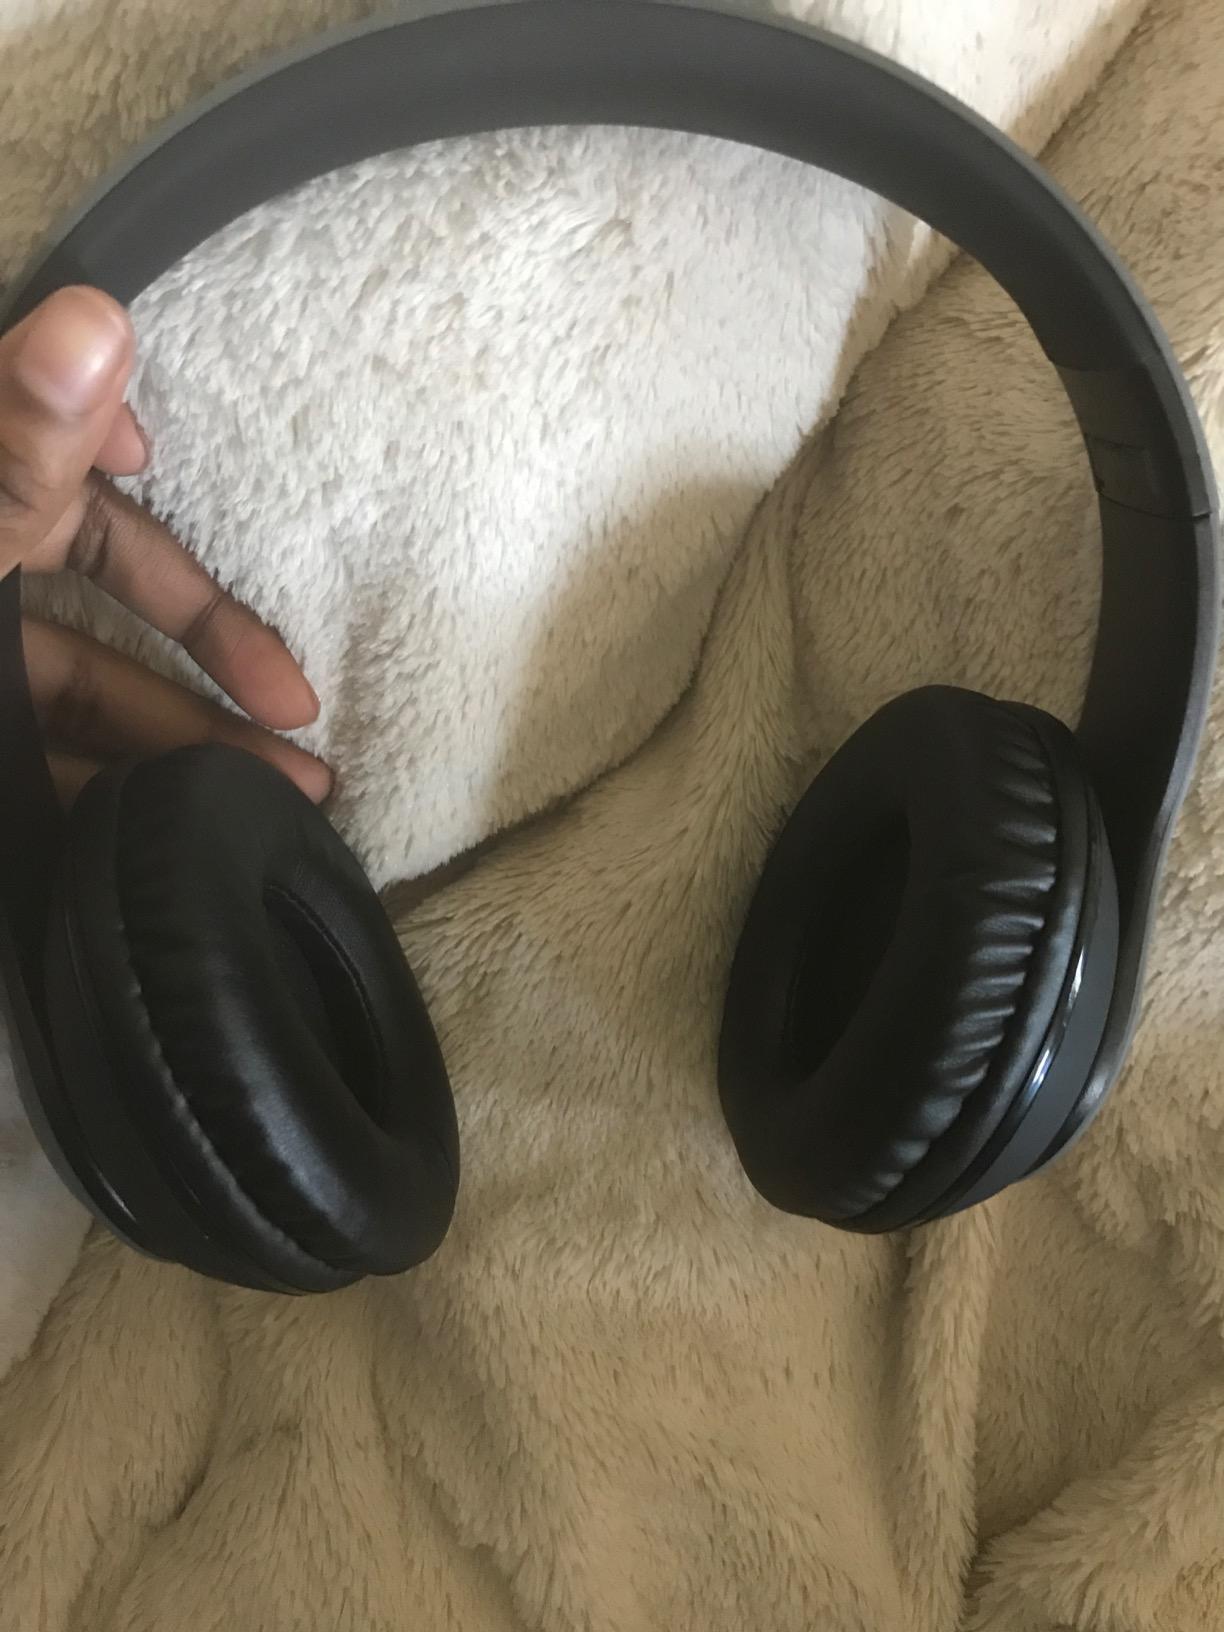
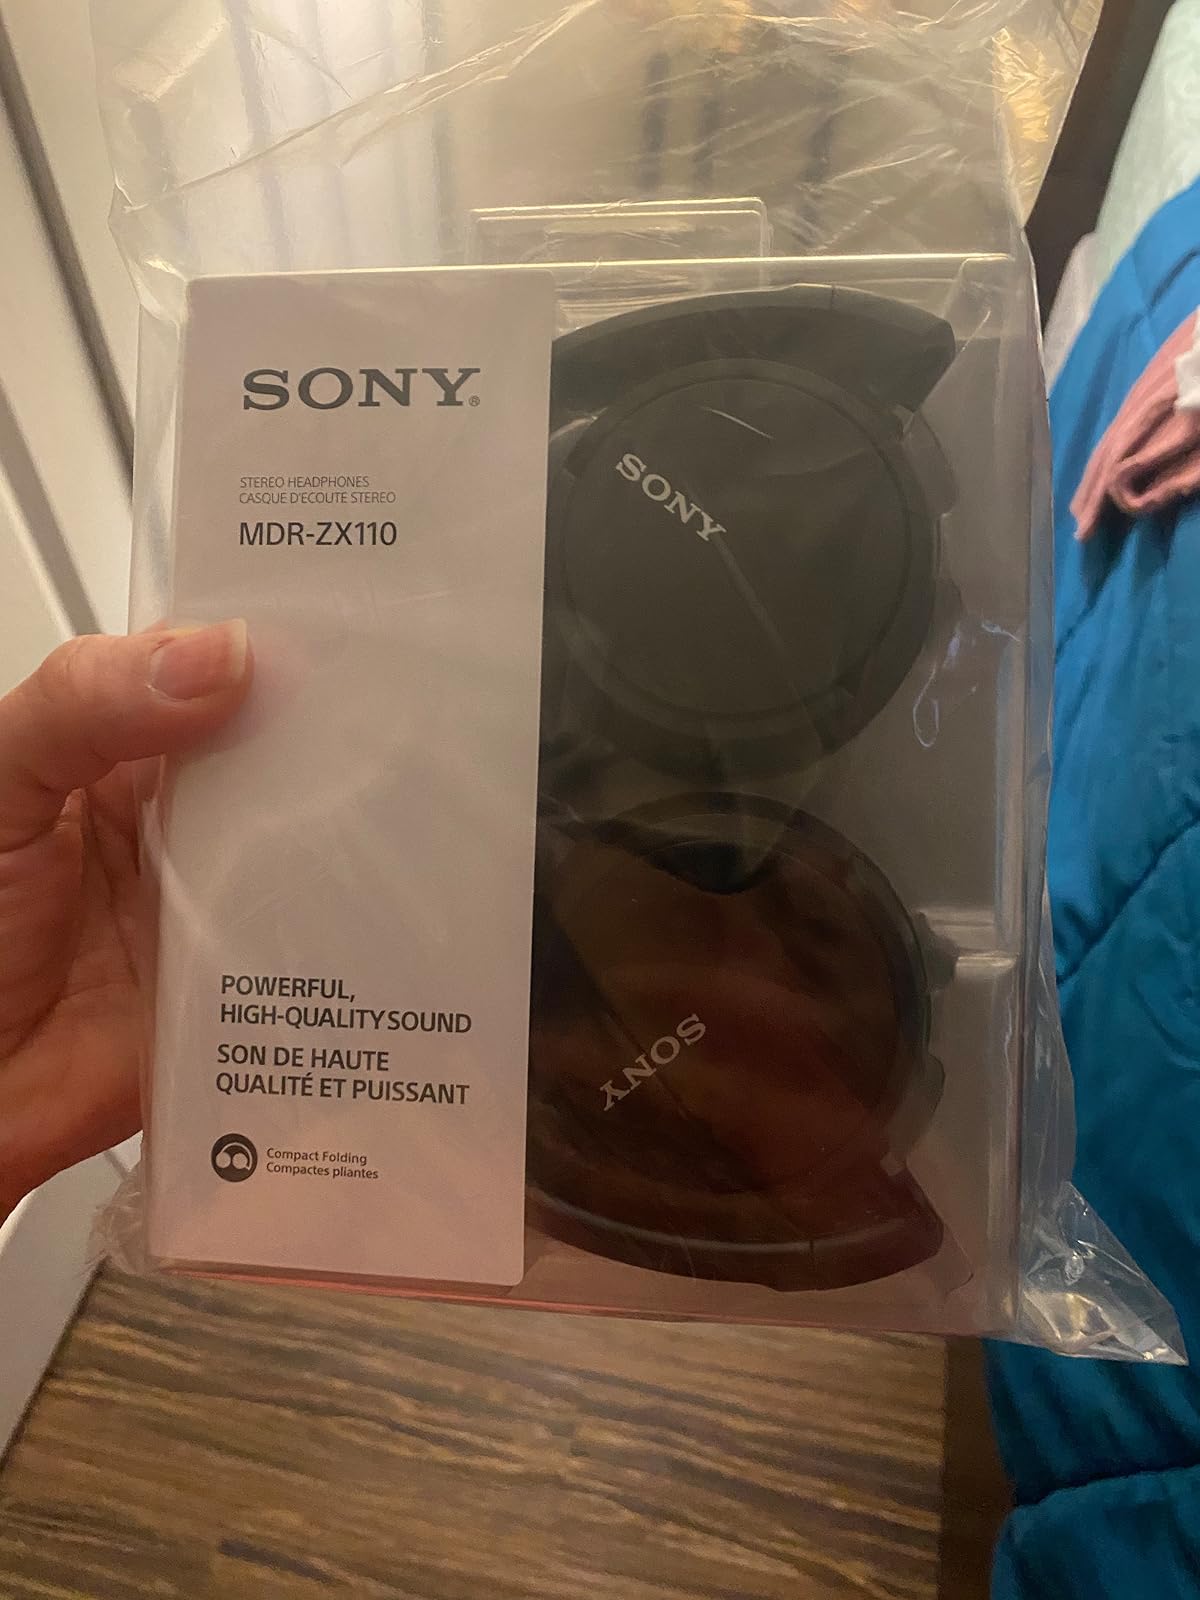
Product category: headphones
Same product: no